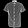
Label: Shirt